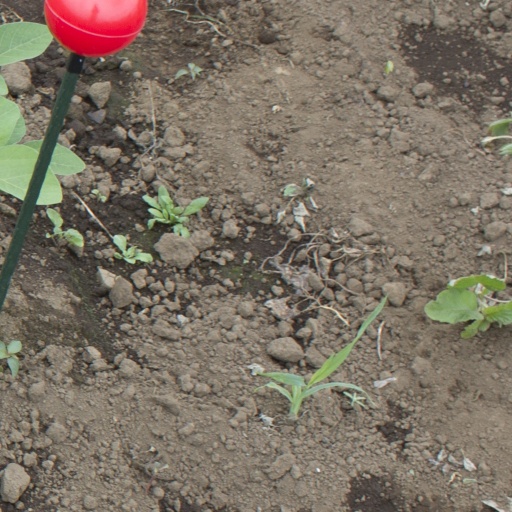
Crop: soybean